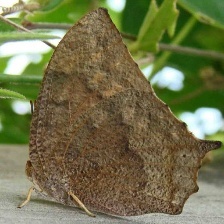
Species: TROPICAL LEAFWING